Władysław Siciński

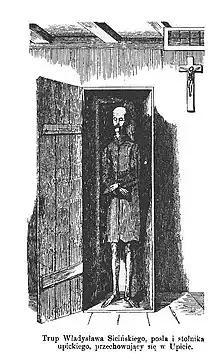
Mummified body of Siciński, member of parliament from Upytė

Władysław Wiktoryn Siciński ( or "Čičinskas"; – ) was a member of the Polish–Lithuanian nobility and dignitary of the Polish–Lithuanian Commonwealth. Lord Master-of-the-Table (since 1655) and Lord Vice-Justice (since 1666) of Upytė, he was among the deputies of the Trakai Voivodeship nobility to the Sejm of the Polish–Lithuanian Commonwealth of 1652 which took place during the Khmelnytsky Uprising. He is credited with using the "liberum veto" for the first time in Polish-Lithuanian history during the Sejm. Some historians have speculated that he might have acted on orders from Janusz Radziwiłł, though Wisner observed there is no evidence to support this theory.